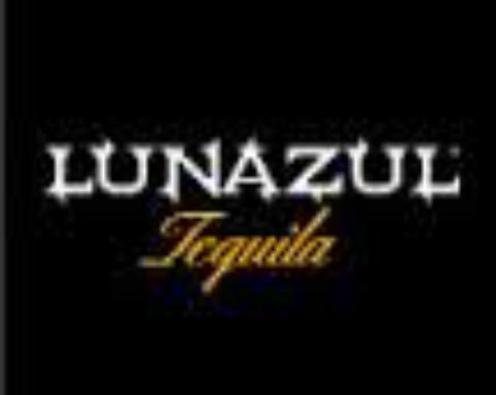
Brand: lunazul
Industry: Food